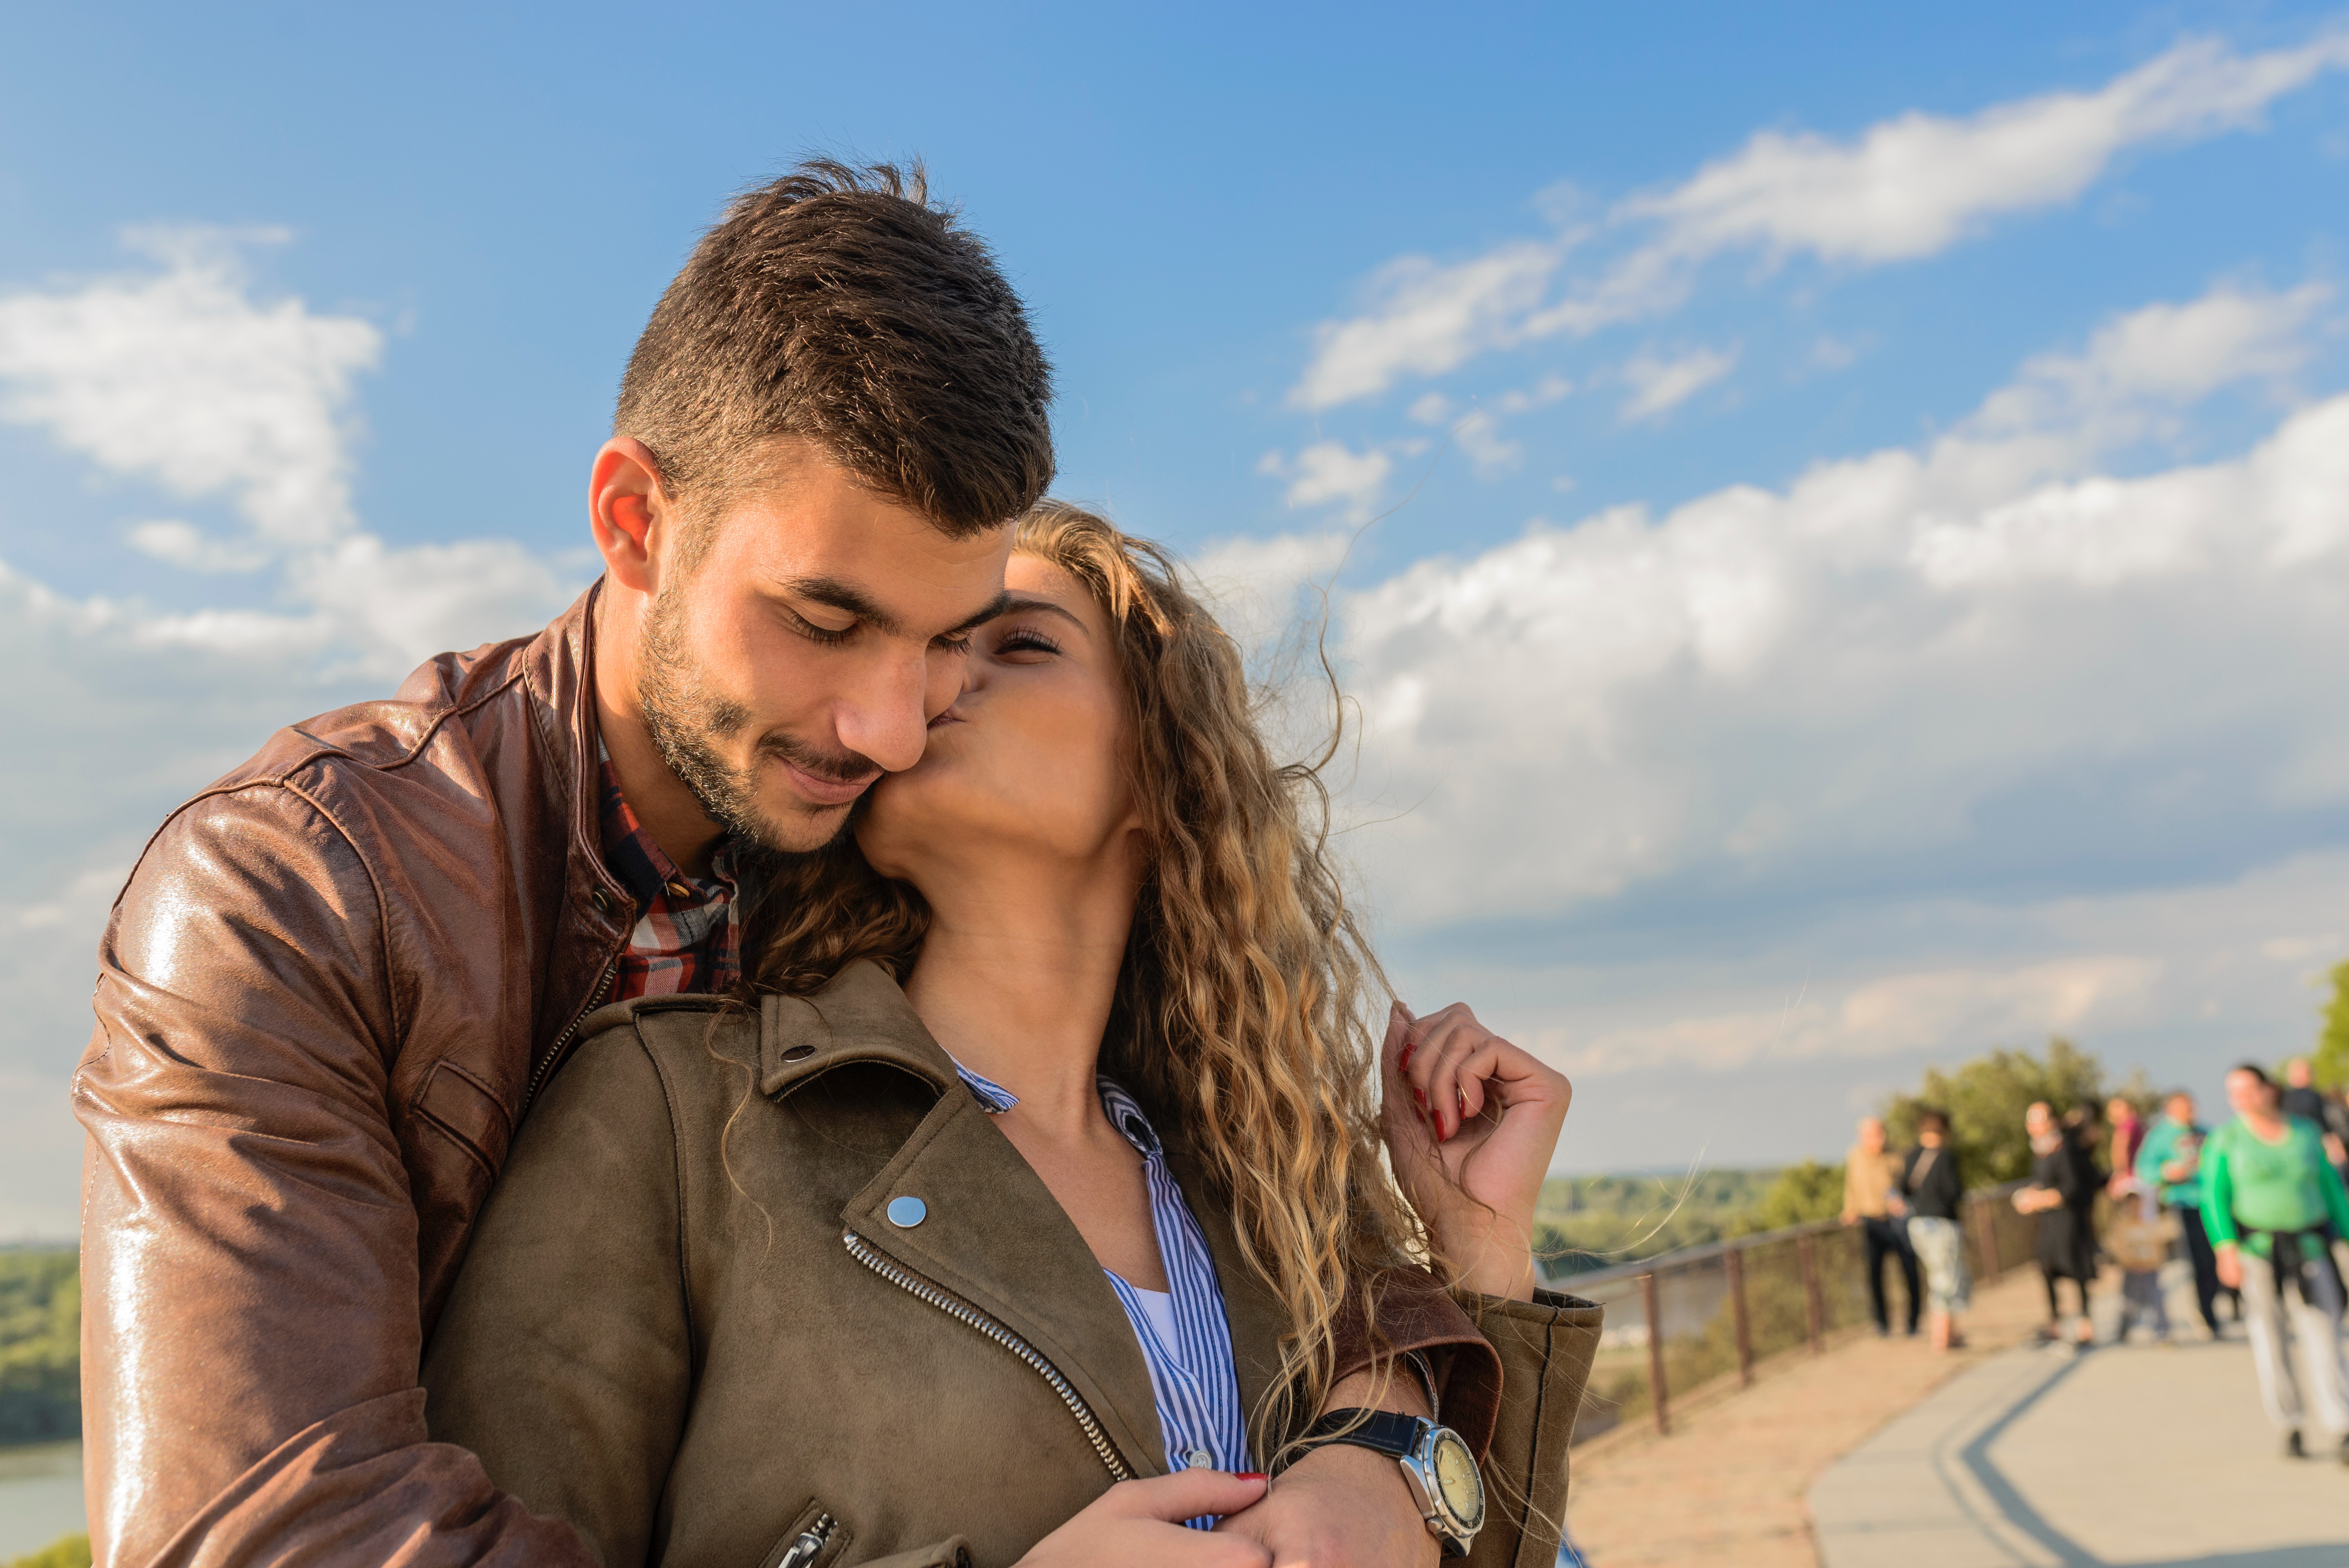
honeymoon, interaction, photography, fun, eye, human, vacation, happy, tourism, smile, love, travel, jacket, leisure, gesture, fawn, beach